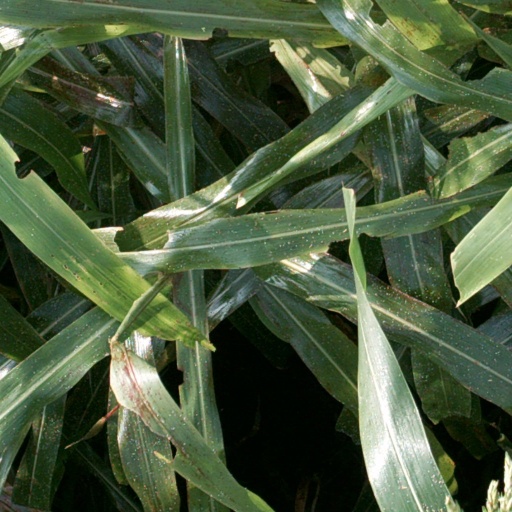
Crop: sorghum